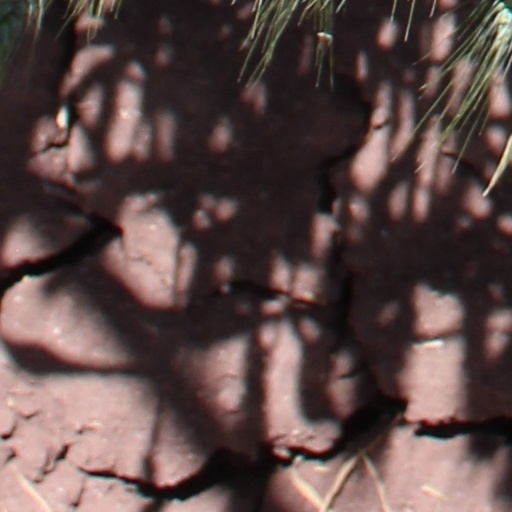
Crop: wheat